St. Catharines station

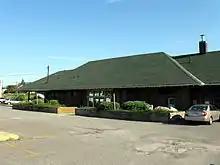
St Catharines Via Rail station

The single level pavilion-style station was built and opened in 1917 by the Grand Trunk Railway and acquired by CN Rail in 1923 who used it for passenger service. Via Rail gained ownership in 1986 It is the third station to be built on the site, first in 1853 by Great Western Railway and then 1898 by Grand Trunk. It was renovated in 1988 and 1994, but neither changed the appearance of the structure.